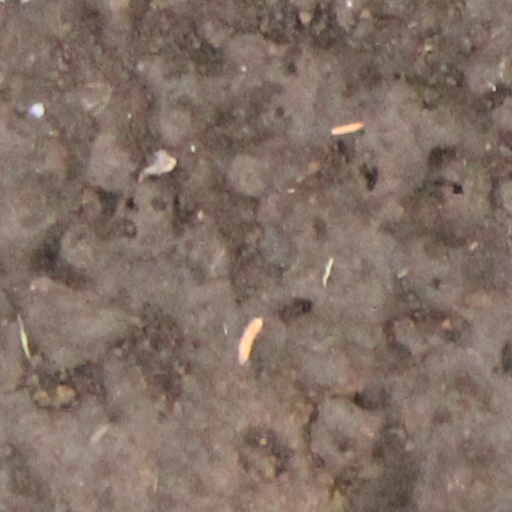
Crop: wheat